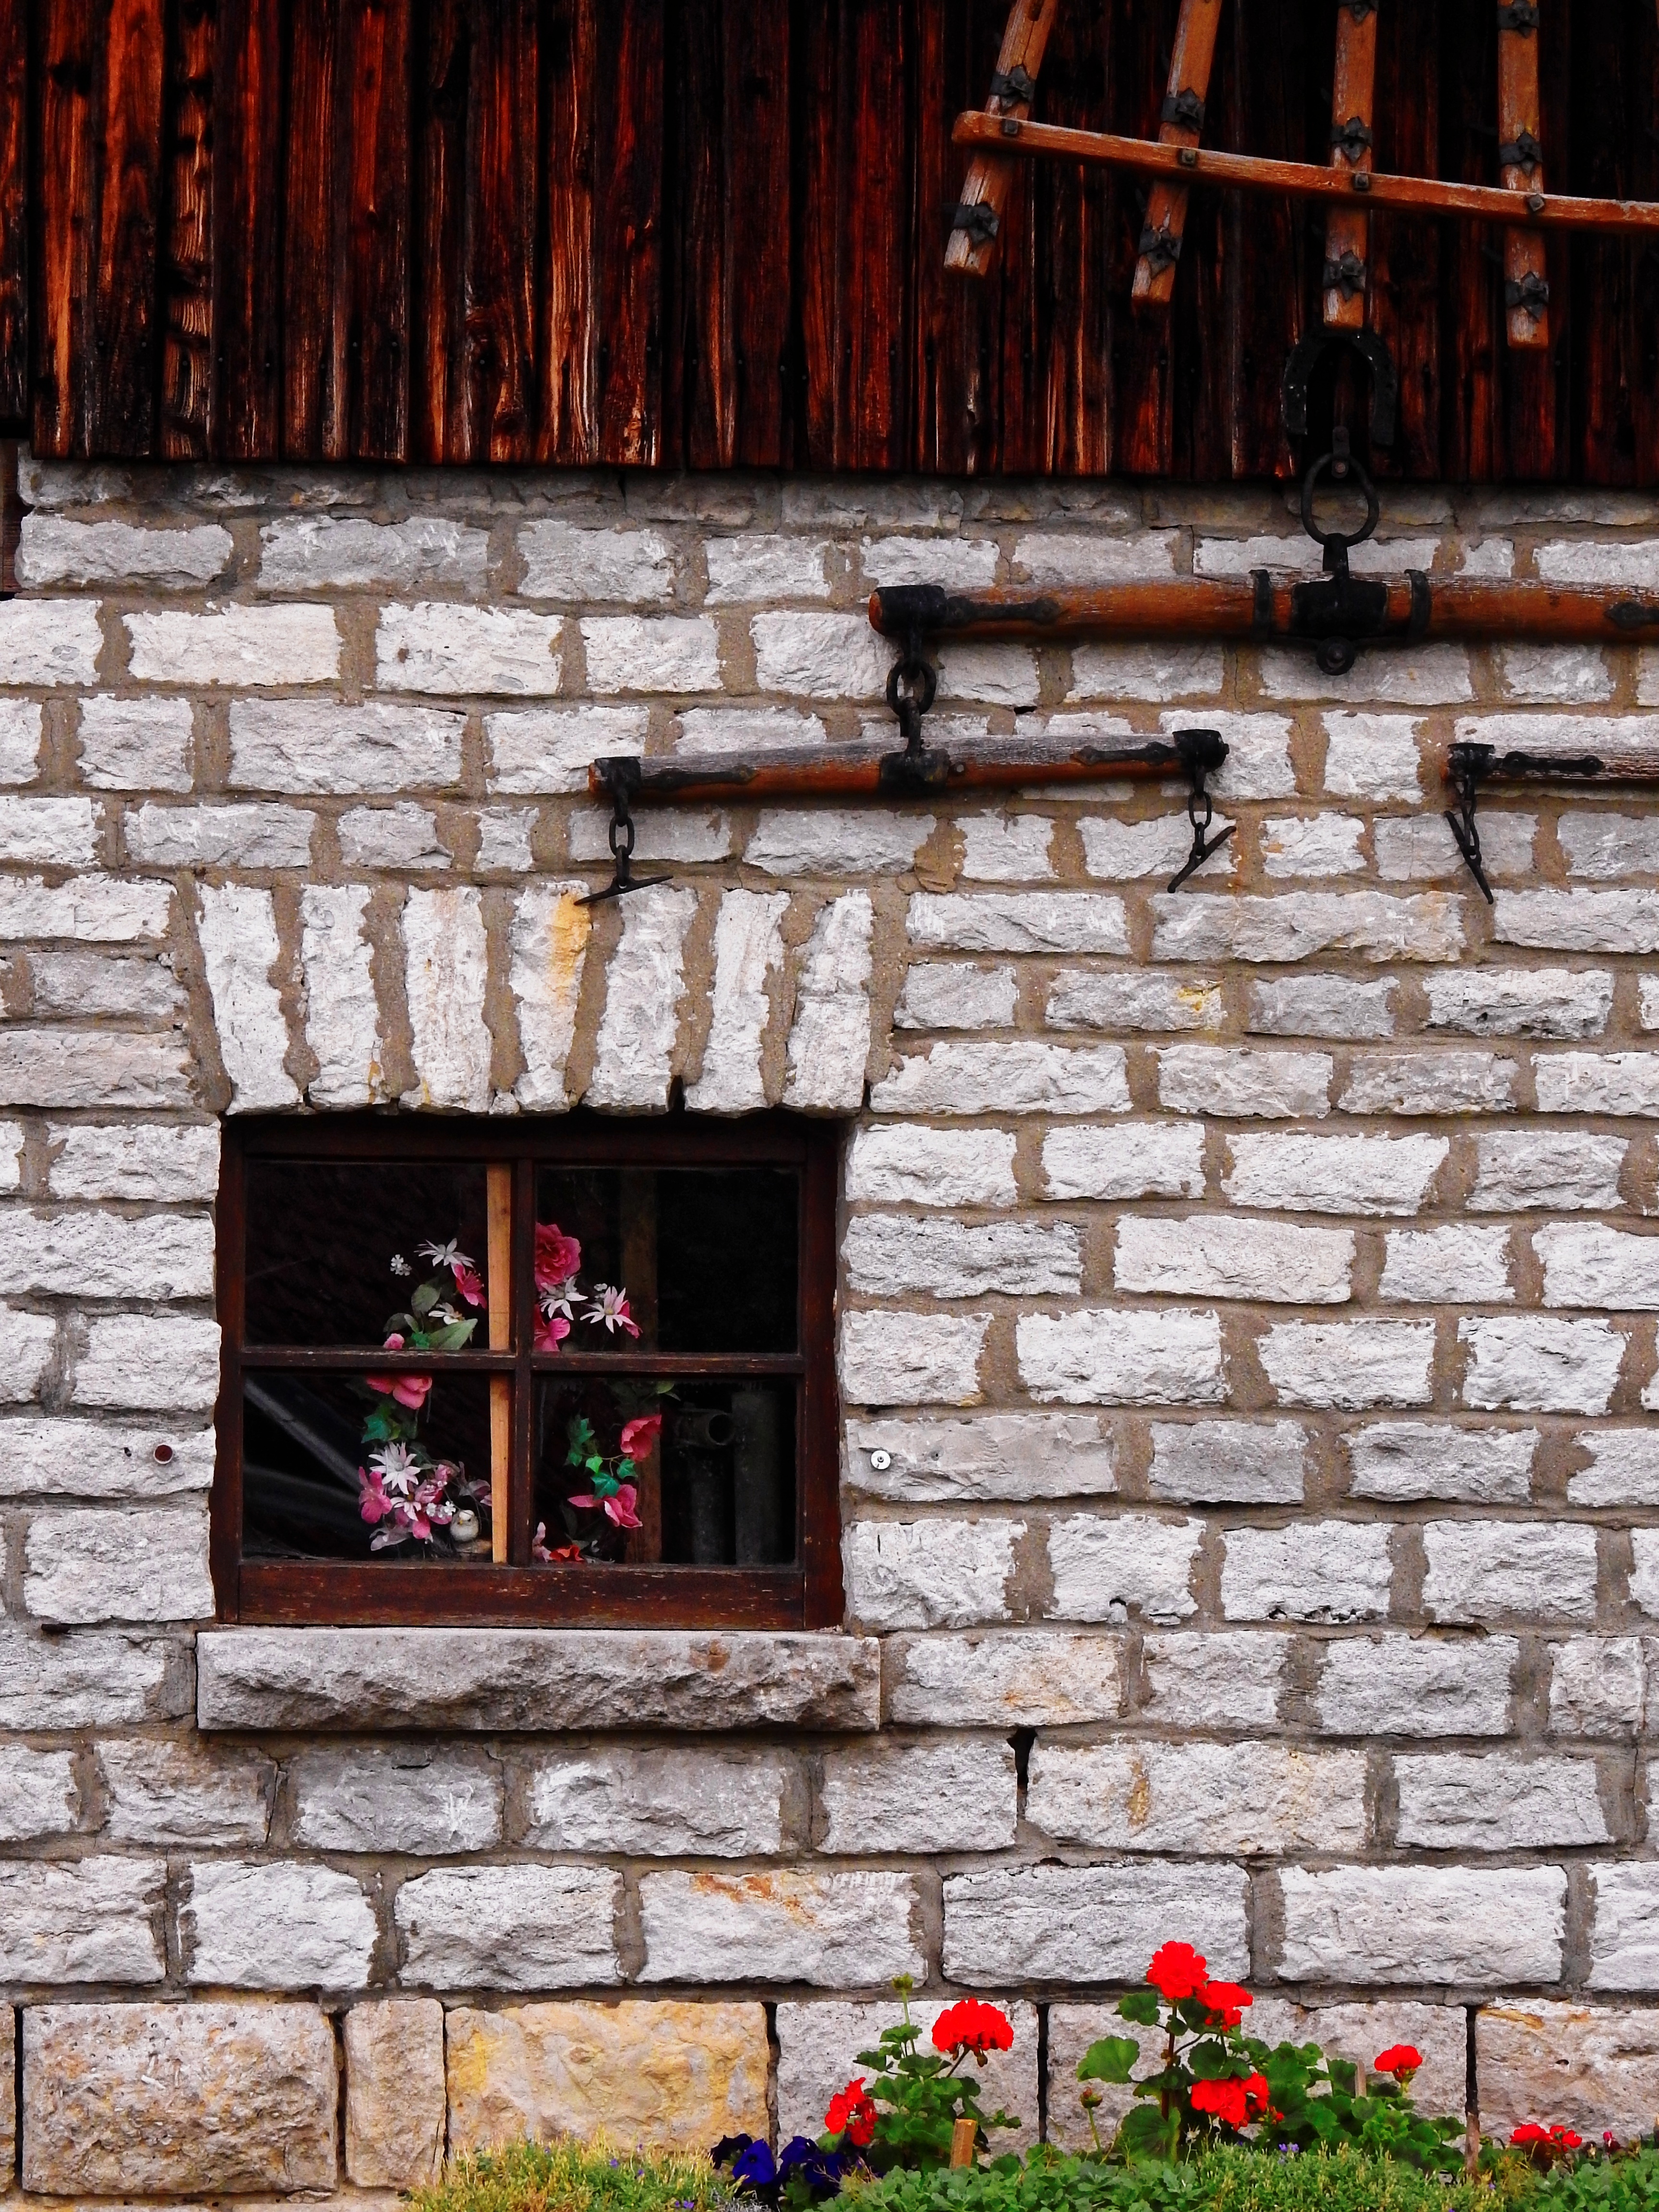
wood, farm, house, window, building, old, barn, home, wall, stone, rustic, red, agriculture, brick, old house, farmhouse, hof, scheuer, ancient history